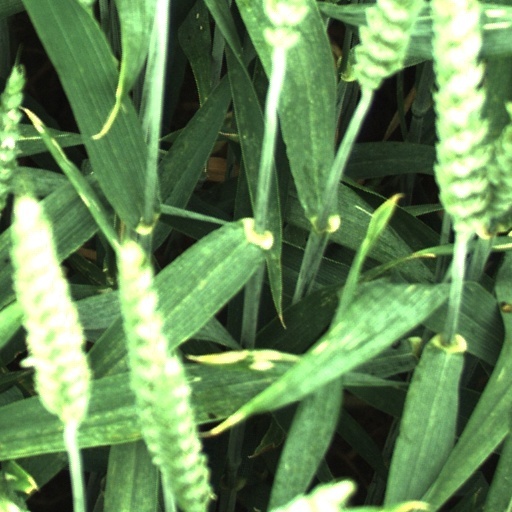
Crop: wheat